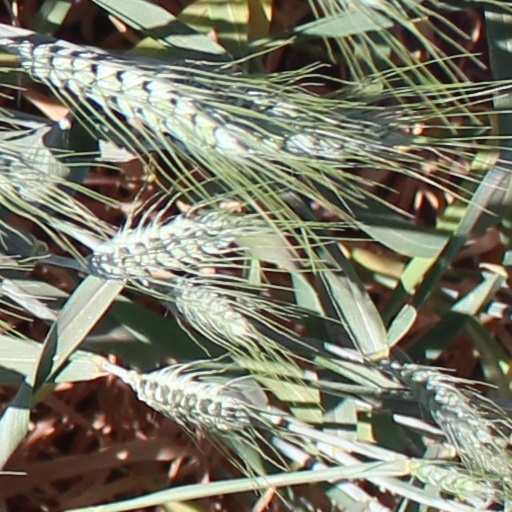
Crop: wheat